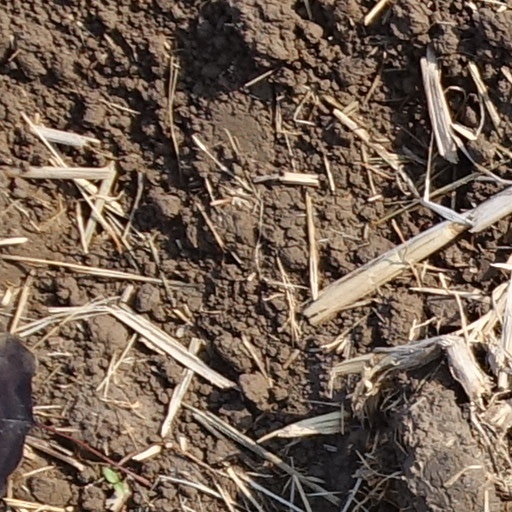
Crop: wheat